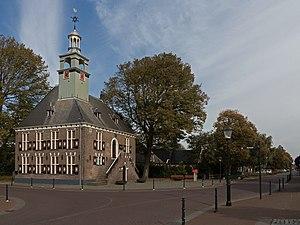
Winkel est un village situé dans la commune néerlandaise de Hollands Kroon, dans la province de la Hollande-Septentrionale. En 2007, le village comptait 2 970 habitants.